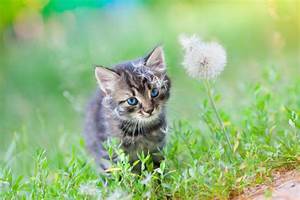
Label: cat